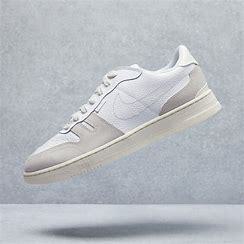
Brand: Nike
Model: Squash Type